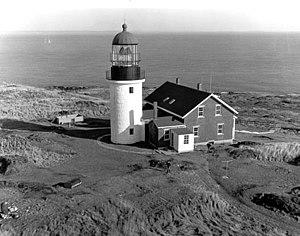
Le phare de Seguin Island est un phare actif situé sur Seguin Island, au sud de l'embouchure de la rivière Kennebec dans le comté de Sagadahoc.